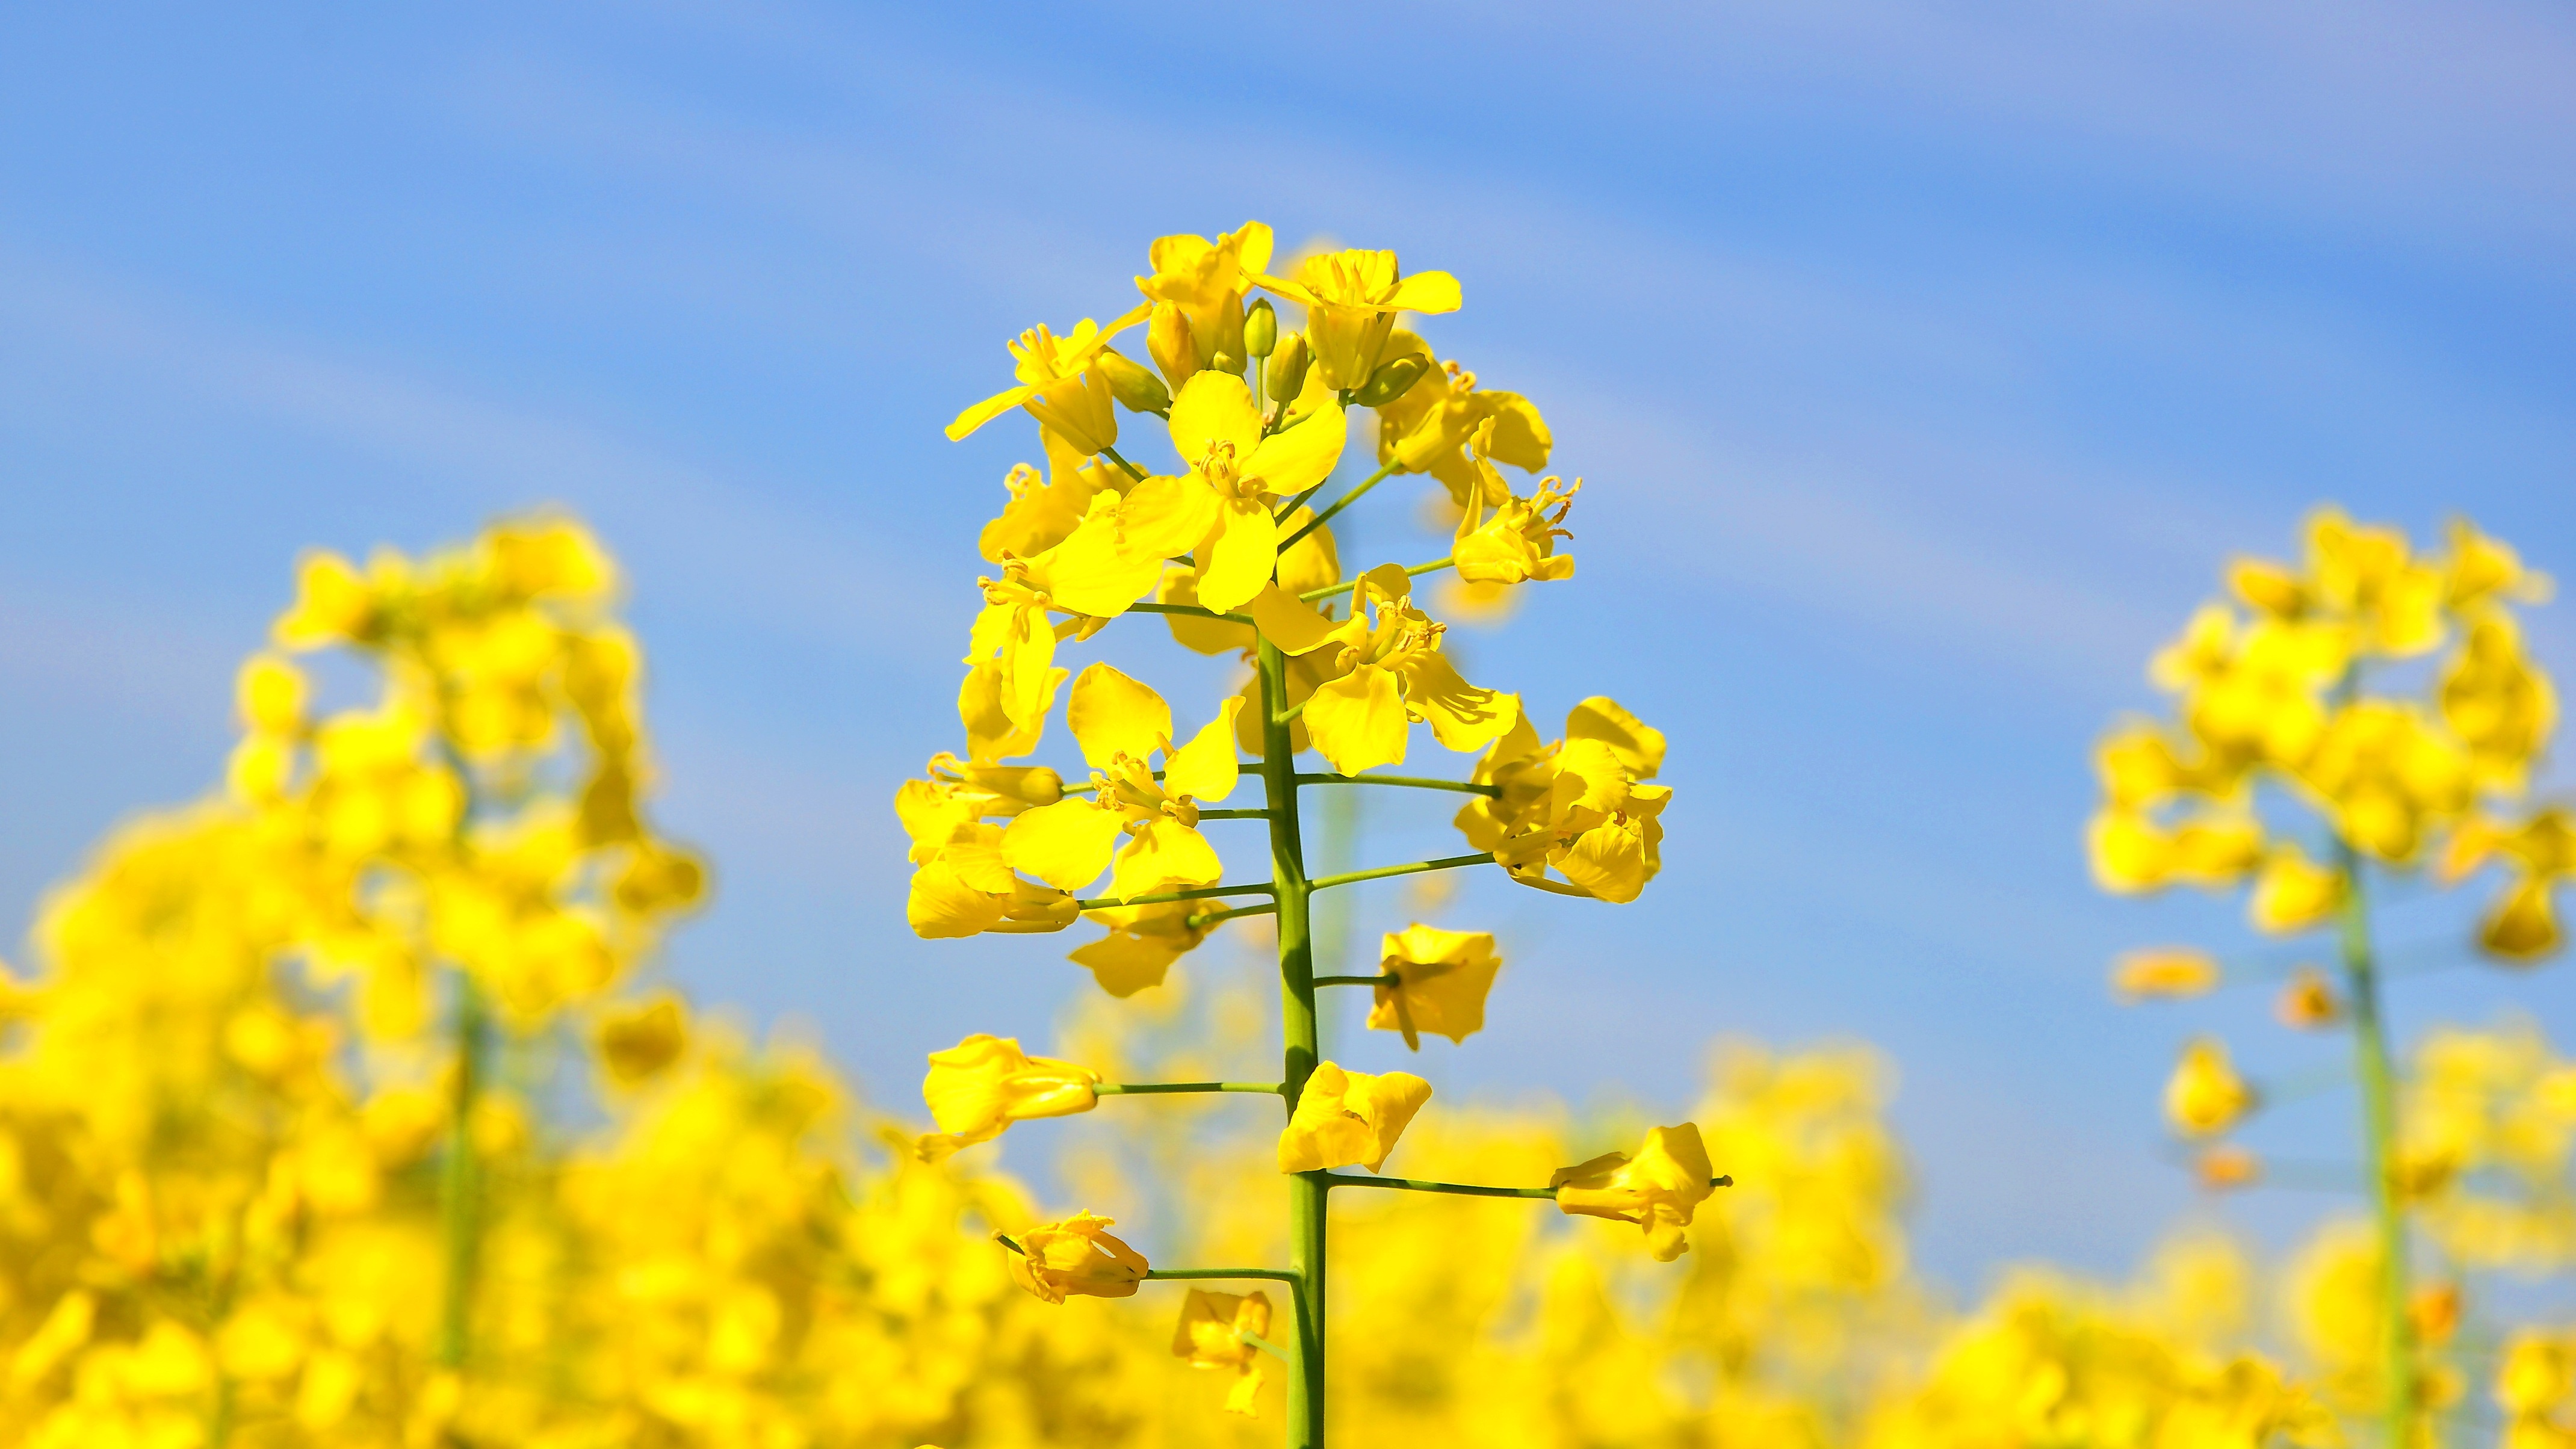
nature, plant, sky, field, meadow, prairie, flower, food, spring, produce, vegetable, crop, yellow, agriculture, rapeseed, wildflower, canola, mustard, brassica, rape, flowering plant, canola field, grass family, land plant, mustard plant, mustard and cabbage family, brassica rapa